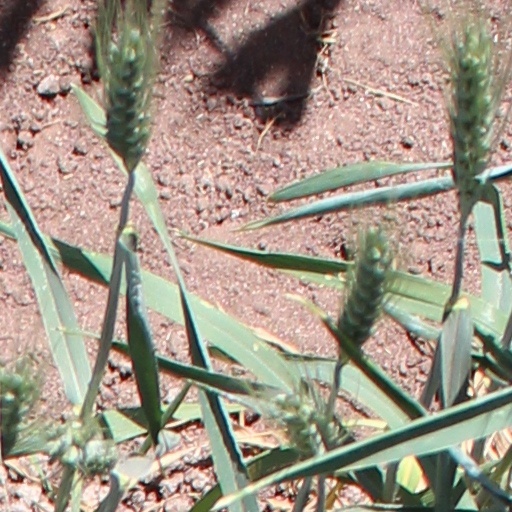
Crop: wheat